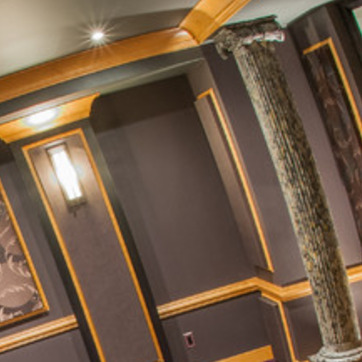
Material: painted